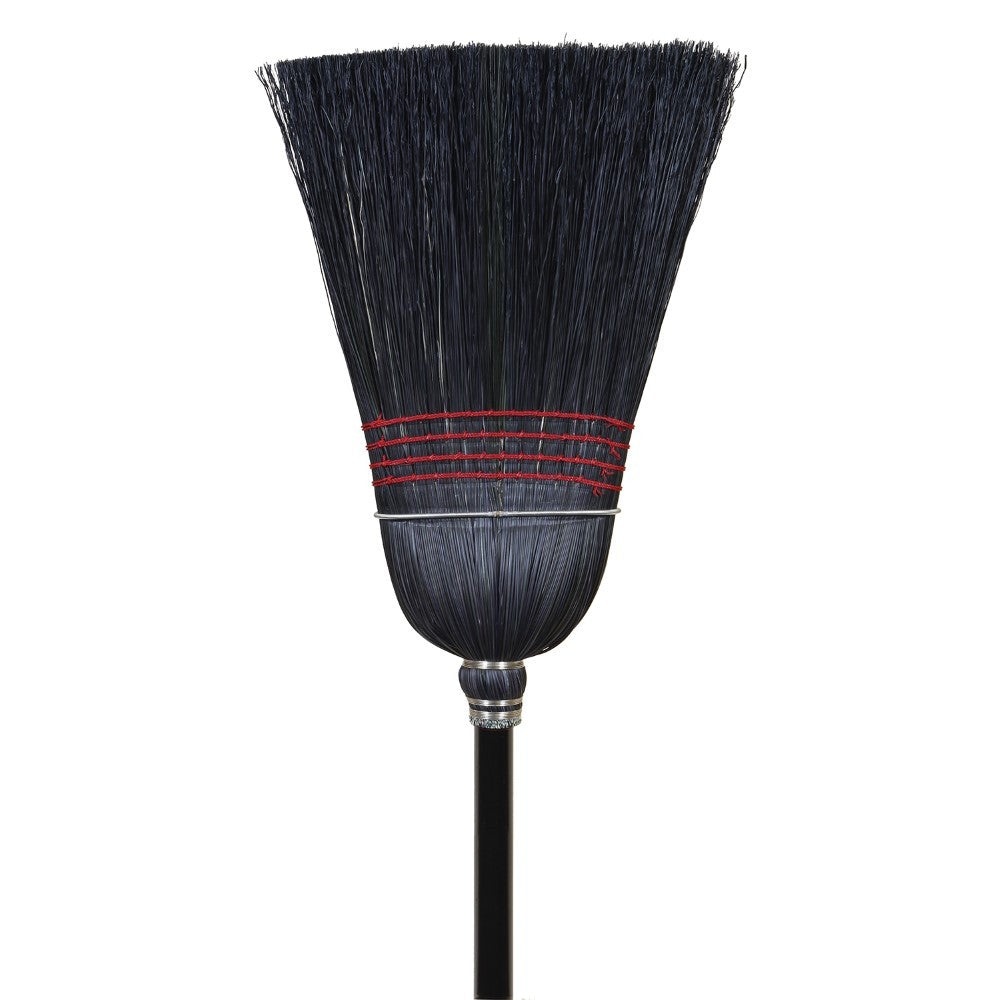
O-Cedar Warehouse Deluxe Corn Brooms (14" / Black)
Made of 85% natural broomcorn, 15% natural sotol fibers Natural broomcorn has hair-like follicles that trap and hold dust particles 17" broom head is water-resistant and long-lasting 14" sweeping surface; 4 sew; metal band 42” x 11/8" natural hardwood handle
Brand: O-Cedar
Category: Home & Garden > Household Supplies > Household Cleaning Supplies > Broom Heads